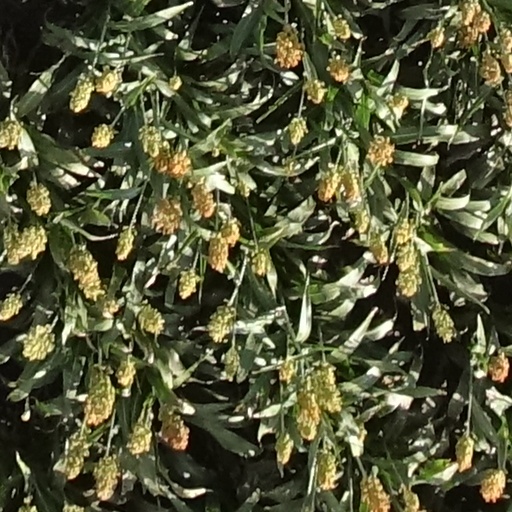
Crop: sorghum